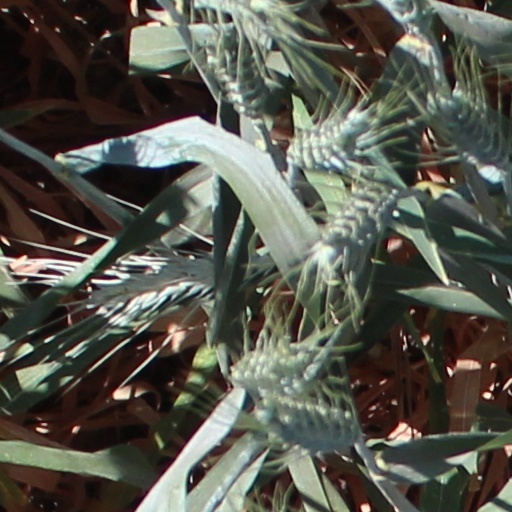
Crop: wheat